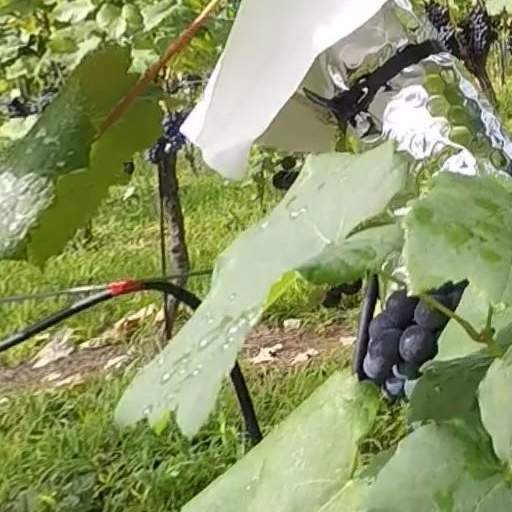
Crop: grape